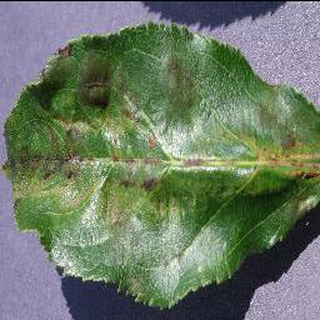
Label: apple_apple_scab